Wacław Struszyński

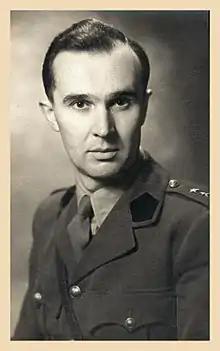

Wacław Struszyński (1904–1980) was a Polish electronics engineer who made a vital contribution to the defeat of U-boats in the Battle of the Atlantic. He designed an exceptional radio antenna which enabled effective high frequency (HF) radio direction finding systems to be installed on Royal Navy convoy escort ships. Such direction finding systems were referred to as HF/DF or Huff-Duff, and enabled the bearings of U-boats to be determined when the U-boats made high frequency radio transmissions.